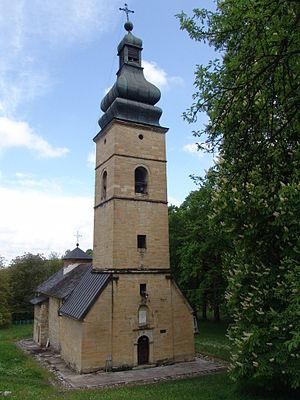
Le monastère de Ježevica est un monastère orthodoxe serbe situé à Ježevica, dans le district de Moravica et sur le territoire de la Ville de Čačak, dans l'ouest de la Serbie. Il est inscrit sur la liste des monuments culturels de grande importance de la République de Serbie.
L'éparchie de Žiča est une éparchie, c'est-à-dire une circonscription de l'Église orthodoxe serbe. Située au sud-est de la Serbie, elle a son siège à Kraljevo ; en 2006, elle est dirigée par l'évêque Justin.
Banjica est un village de Serbie situé sur le territoire de la Ville de Čačak, district de Moravica. Au recensement de 2011, il comptait 316 habitants.